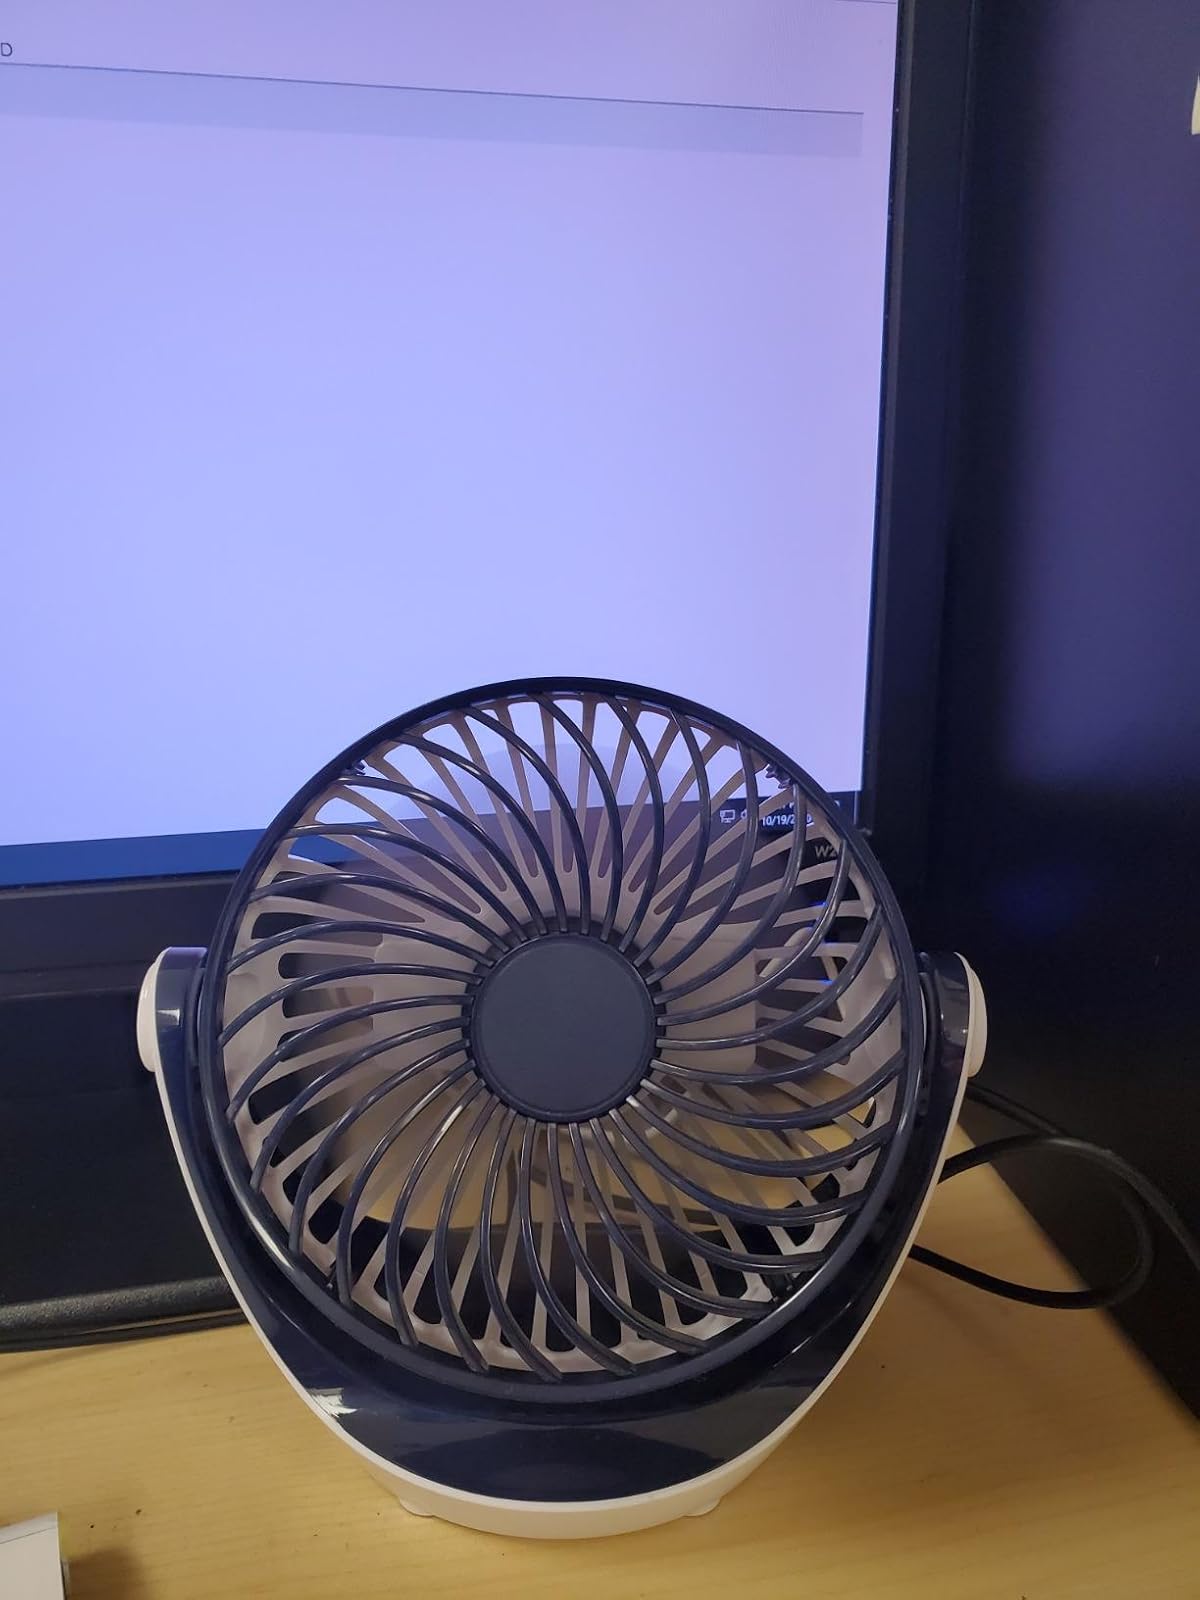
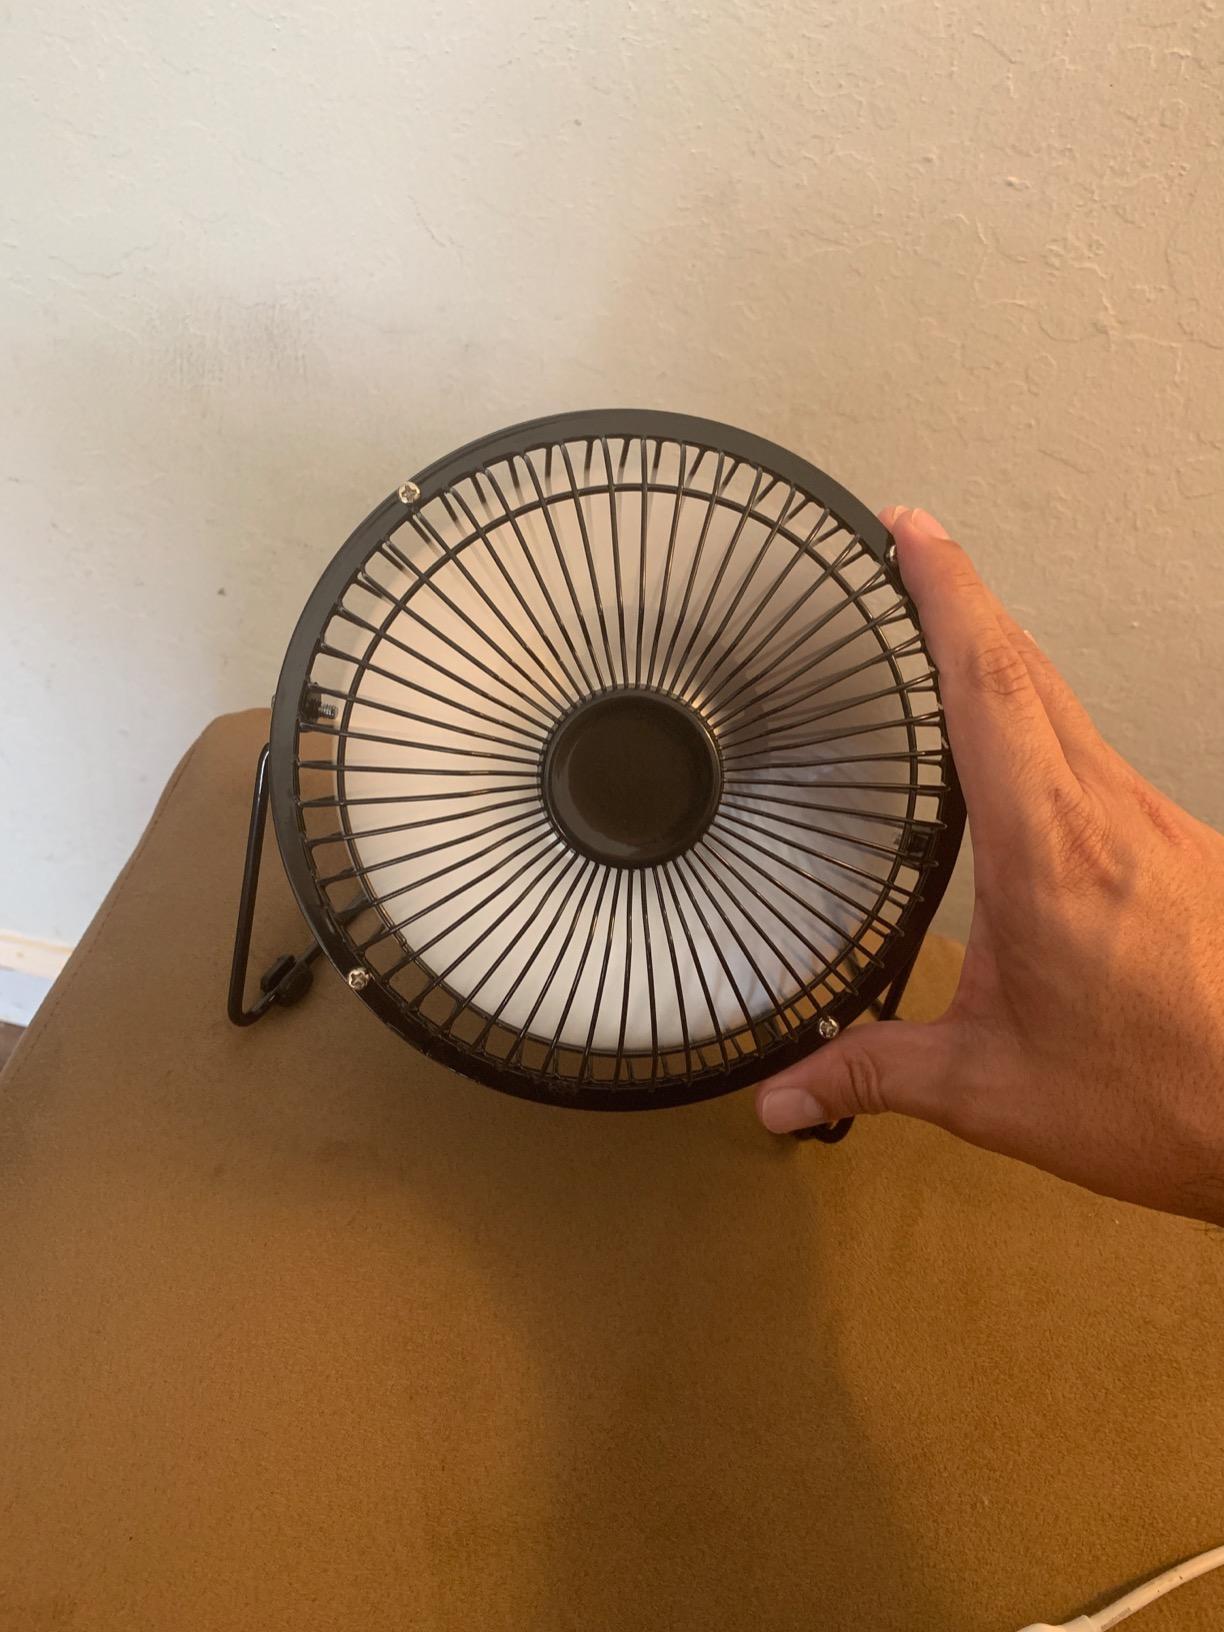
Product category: fan
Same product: no